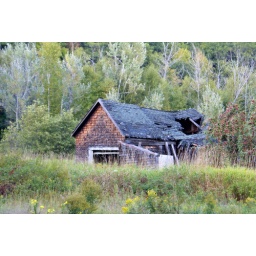
house in field